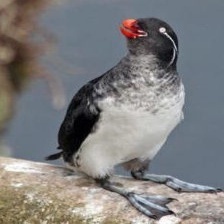
Species: PARAKETT  AUKLET
Scientific name: AETHIA PSITTACULA